Bring 'Em Back Alive (TV series)

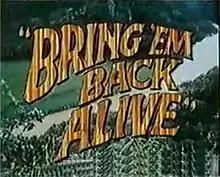
Main title

Bring 'Em Back Alive is an adventure television series starring Bruce Boxleitner, Cindy Morgan, and Ron O'Neal.